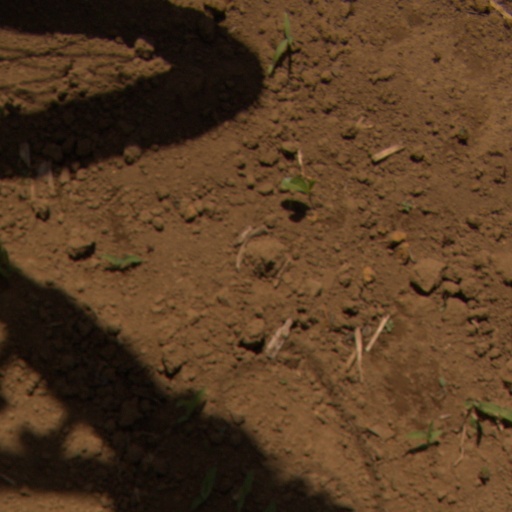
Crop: Jerusalem artichoke